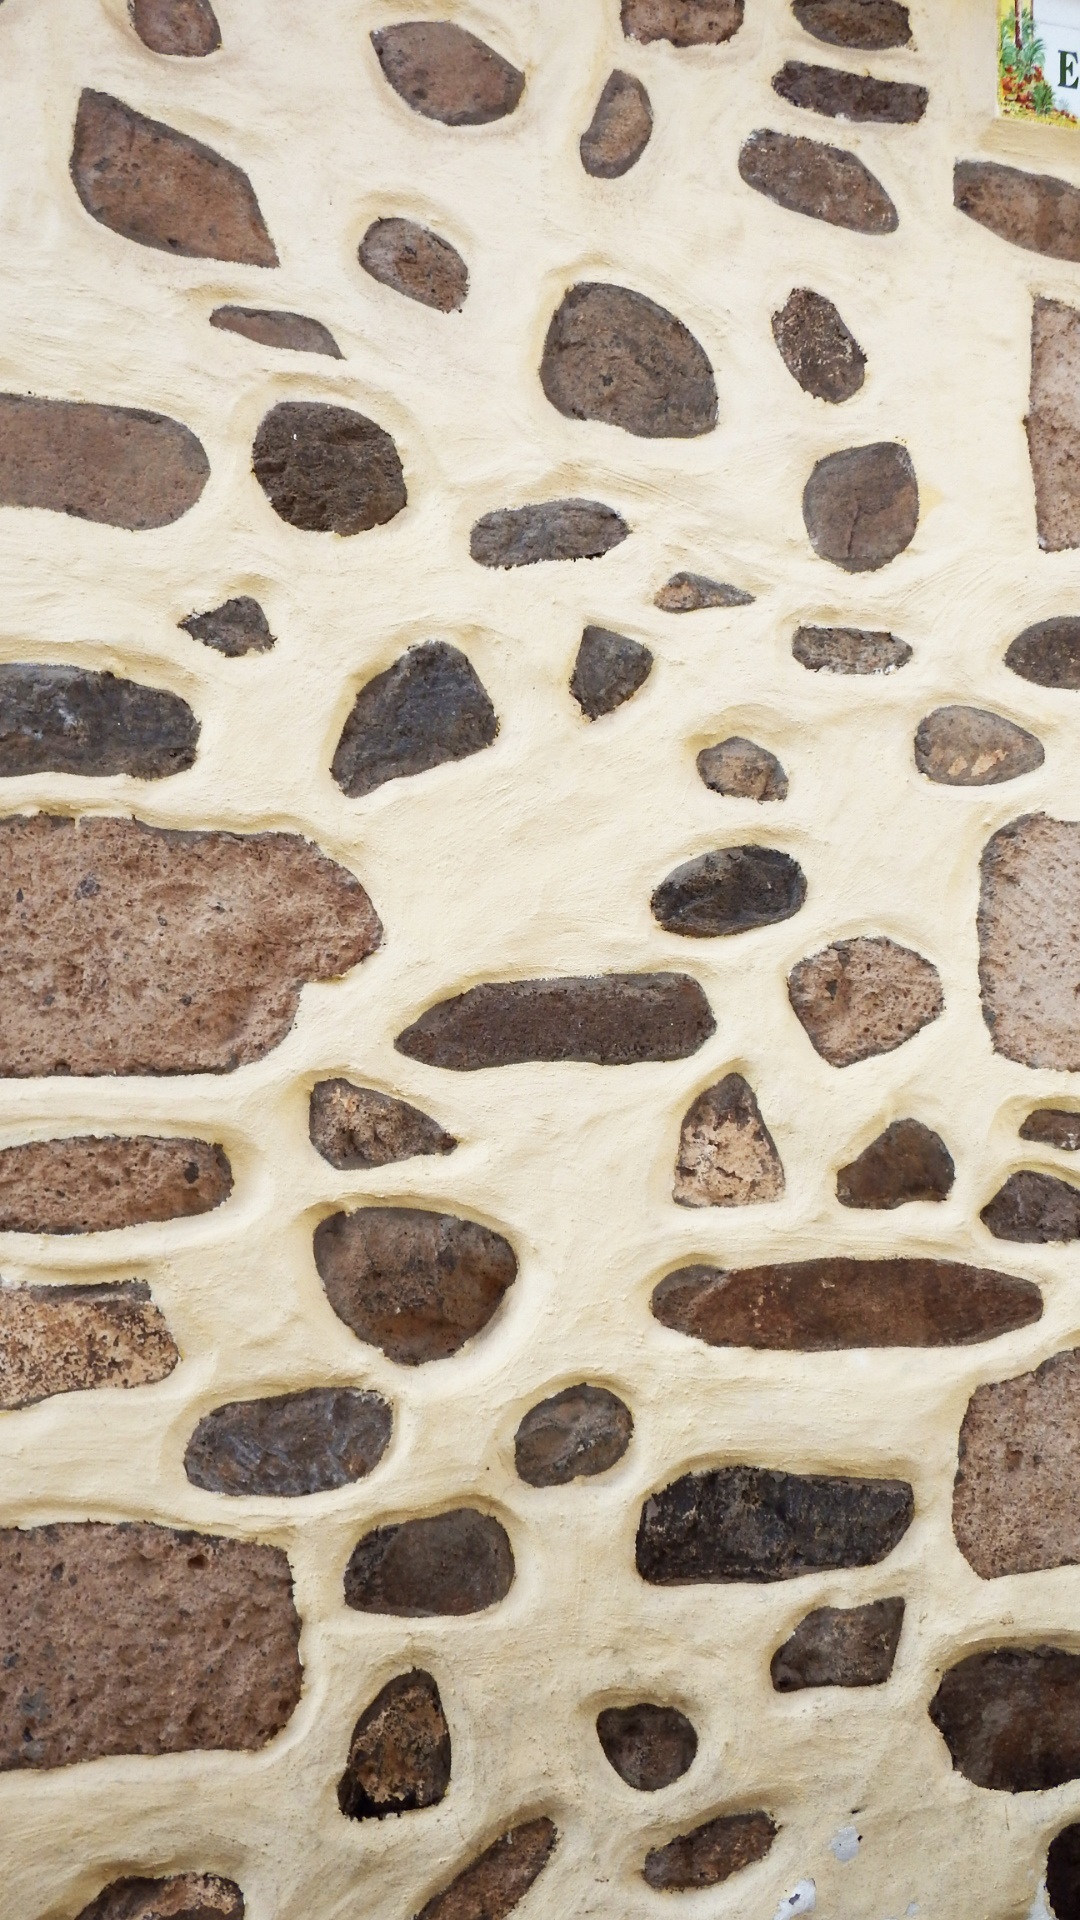
rock, wood, texture, floor, wall, pattern, food, brown, soil, colorful, dessert, stones, background, design, flooring